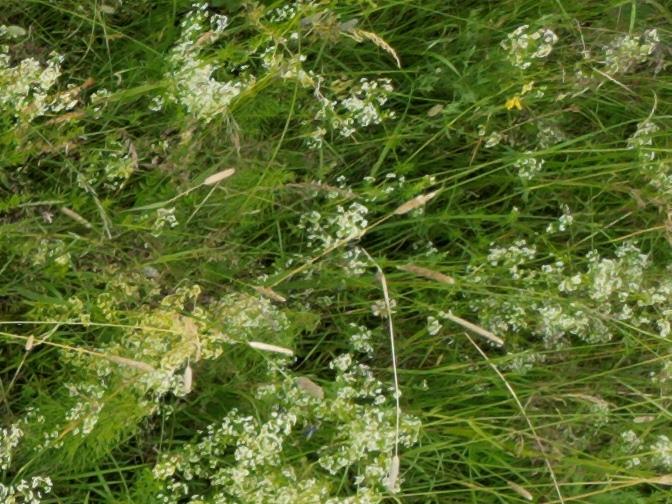
Flowers visible: yarrow flowers, yarrow flowers, yarrow flowers, yarrow flowers, yarrow flowers, yarrow flowers